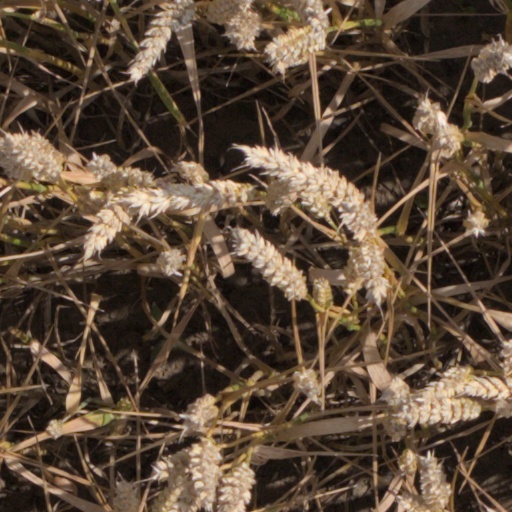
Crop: wheat